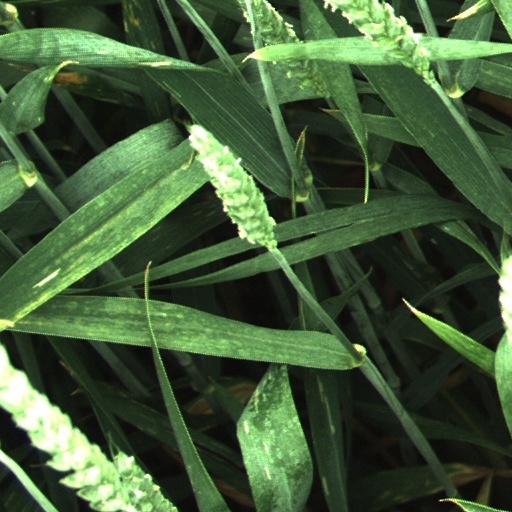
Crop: wheat